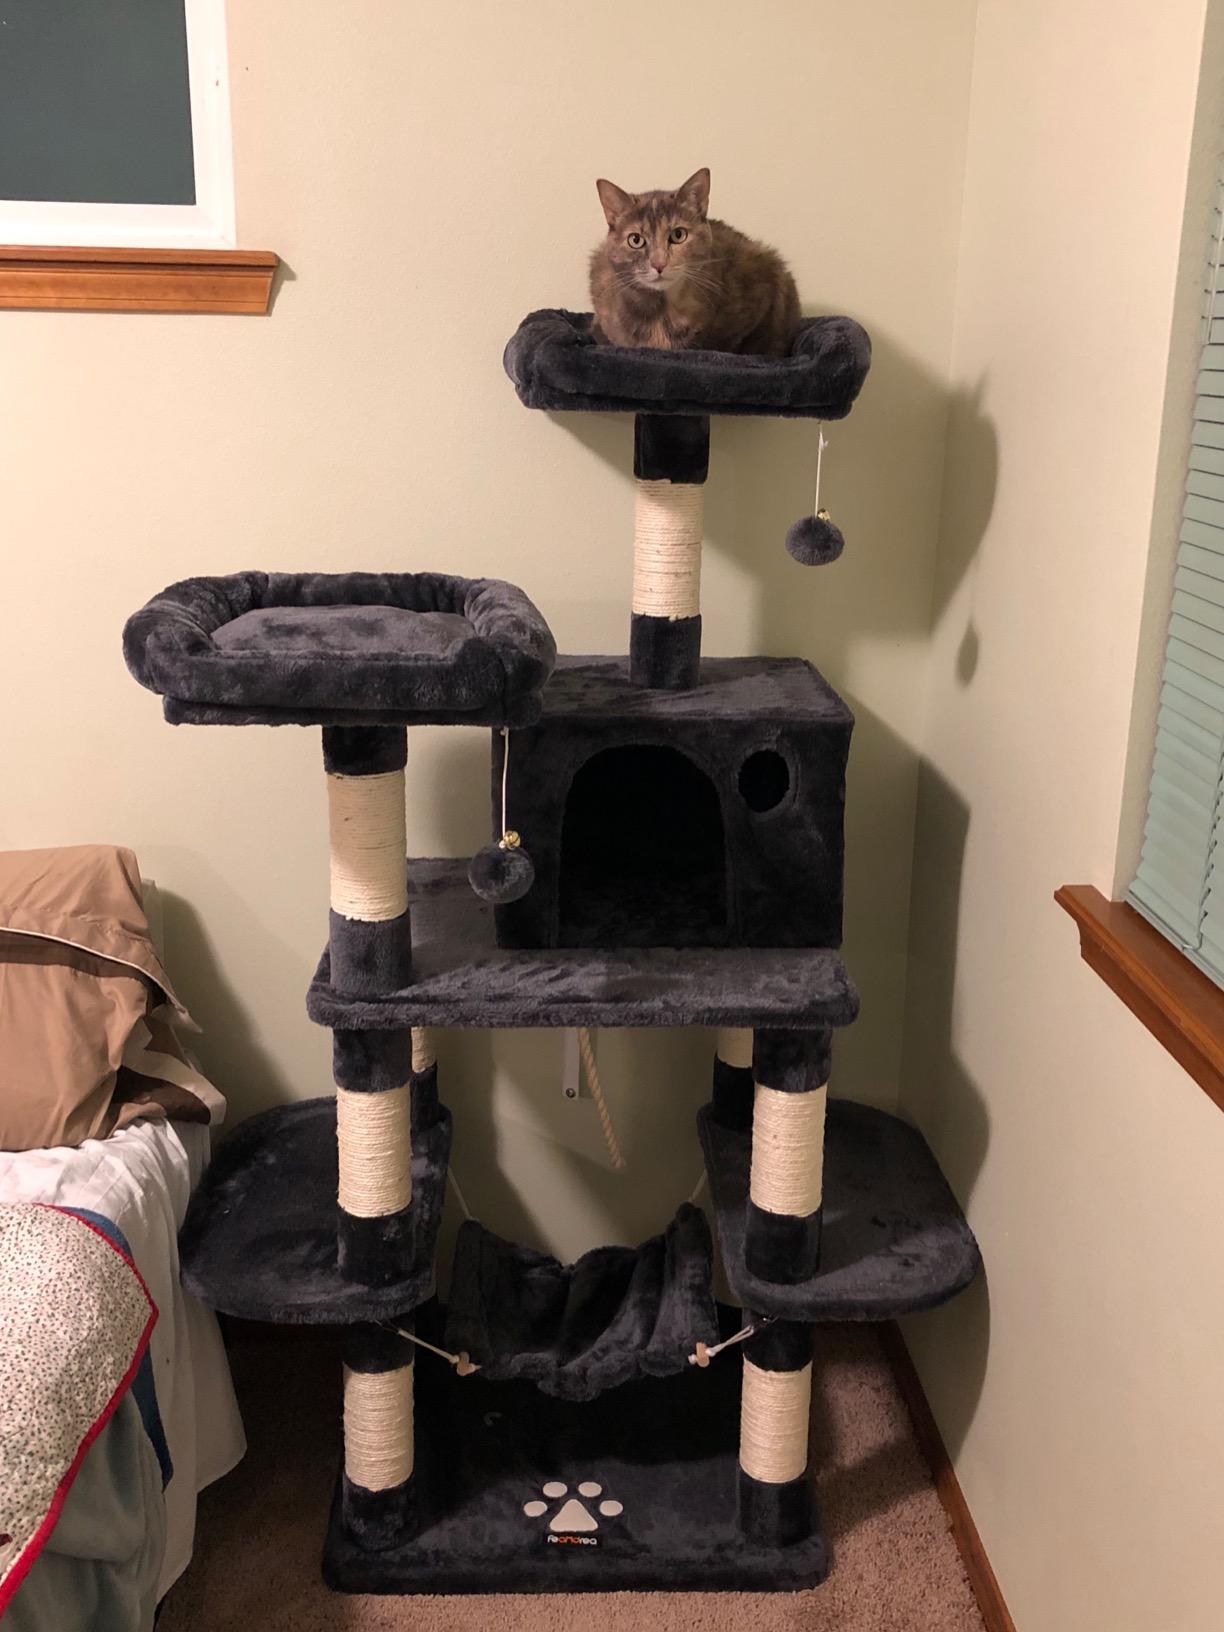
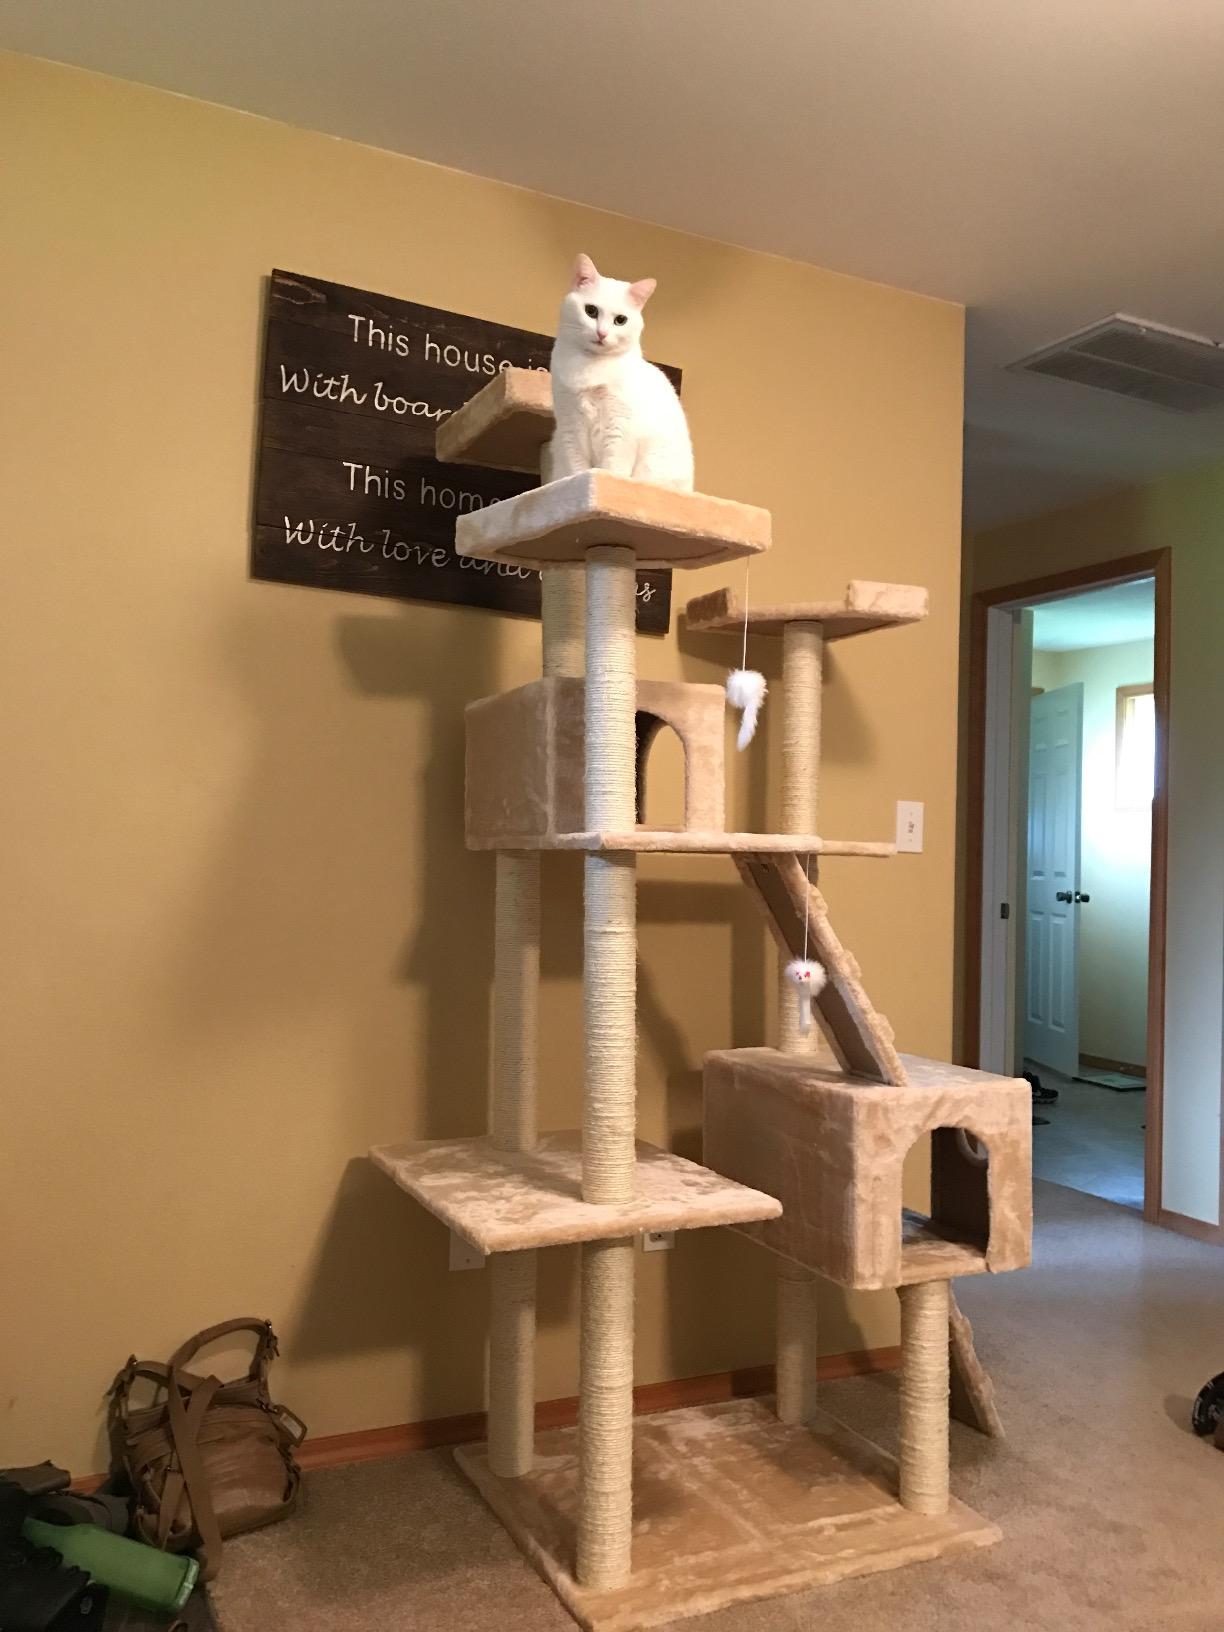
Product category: items_cat tree
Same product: no